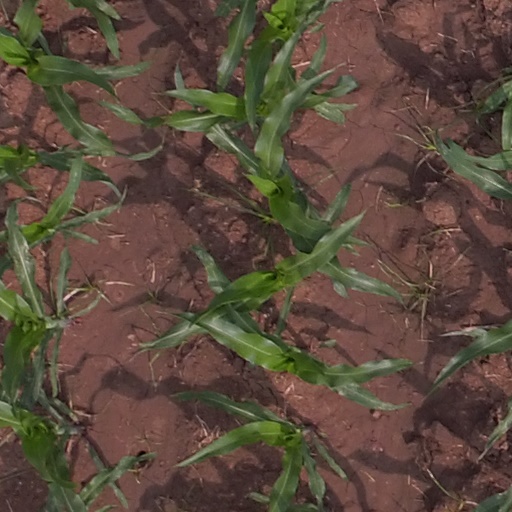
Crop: maize; corn